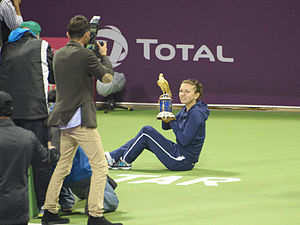
Qatar Ladies Open
Simona Halep vandt turneringen i 2014.
Qatar Ladies Open er en professionel tennisturnering for kvinder, som hvert år i februar måned afvikles i Khalifa International Tennis and Squash Complex i Doha, Qatar, og som pt. på grund af et sponsorat afvikles under navnet Qatar Total Open. Turneringen blev første gang spillet i 2001, og den arrangeres af Qatar Tennis Federation.